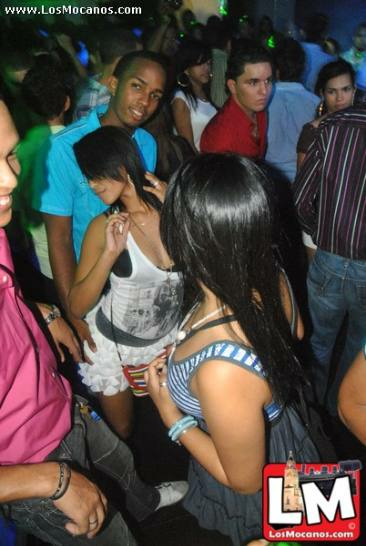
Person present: Yes